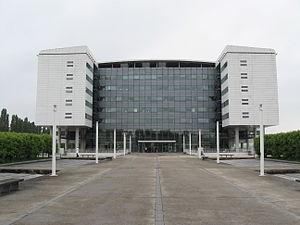
Centre hospitalier François Quesnay, Mantes-la-Jolie
Un certain nombre d'œuvres cinématographiques et télévisuelles ont été tournés dans le département des Yvelines.
Mantes-la-Jolie est une commune française du département des Yvelines et de la région Île-de-France, chef-lieu d'arrondissement. C'est une ville moyenne, située sur la rive gauche de la Seine, à 57 km à l'ouest de Paris.